Lebanese Armed Forces

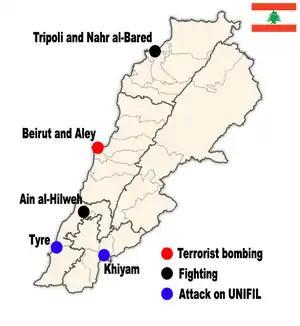
Location of events

The 2007 Lebanon conflict began when fighting broke out between Fatah al-Islam, an Islamic terrorist organization, and the Lebanese Armed Forces on May 20, 2007, in Nahr al-Bared, a Palestinian refugee camp near Tripoli. It has been the most severe internal fighting since Lebanon's 1975–90 civil war. The primary theater of conflict was the Siege of Nahr el-Bared. There was heavy use of Lebanese artillery in that area to eliminate snipers posted around the cities. The conflict finally ended on September 2, 2007, with the Lebanese Army taking control of the camp after more than three months of heavy fights and a death toll of 155 commandos and infantrymen. The LAF Engineering Corps achieved what was seen as a feat of ingenuity during the conflict where they converted a number of UH-1 helicopters into bombers, arming them with 250 kg and 400 kg conventional bombs from old Hunter and Mirage III fighter jets. Some helicopters were also fitted with French Matra rocket pods. This was, according to observers, a decisive step that considerably shortened the conflict.